Jeddo Tunnel

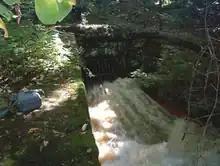
An outflow of the Jeddo Tunnel

The Jeddo Tunnel (also called the Jeddo Mine Tunnel) is a drainage tunnel at water level in Pennsylvania. It is one of the Coal Region's biggest discharges of mine water. The tunnel is five miles (eight kilometers) long and was constructed between 1891 and 1894, and at the time of its construction, was reputed to be the largest mine drainage tunnel in the world. It consists of major tunnels A and B, and minor tunnels C, D and X.